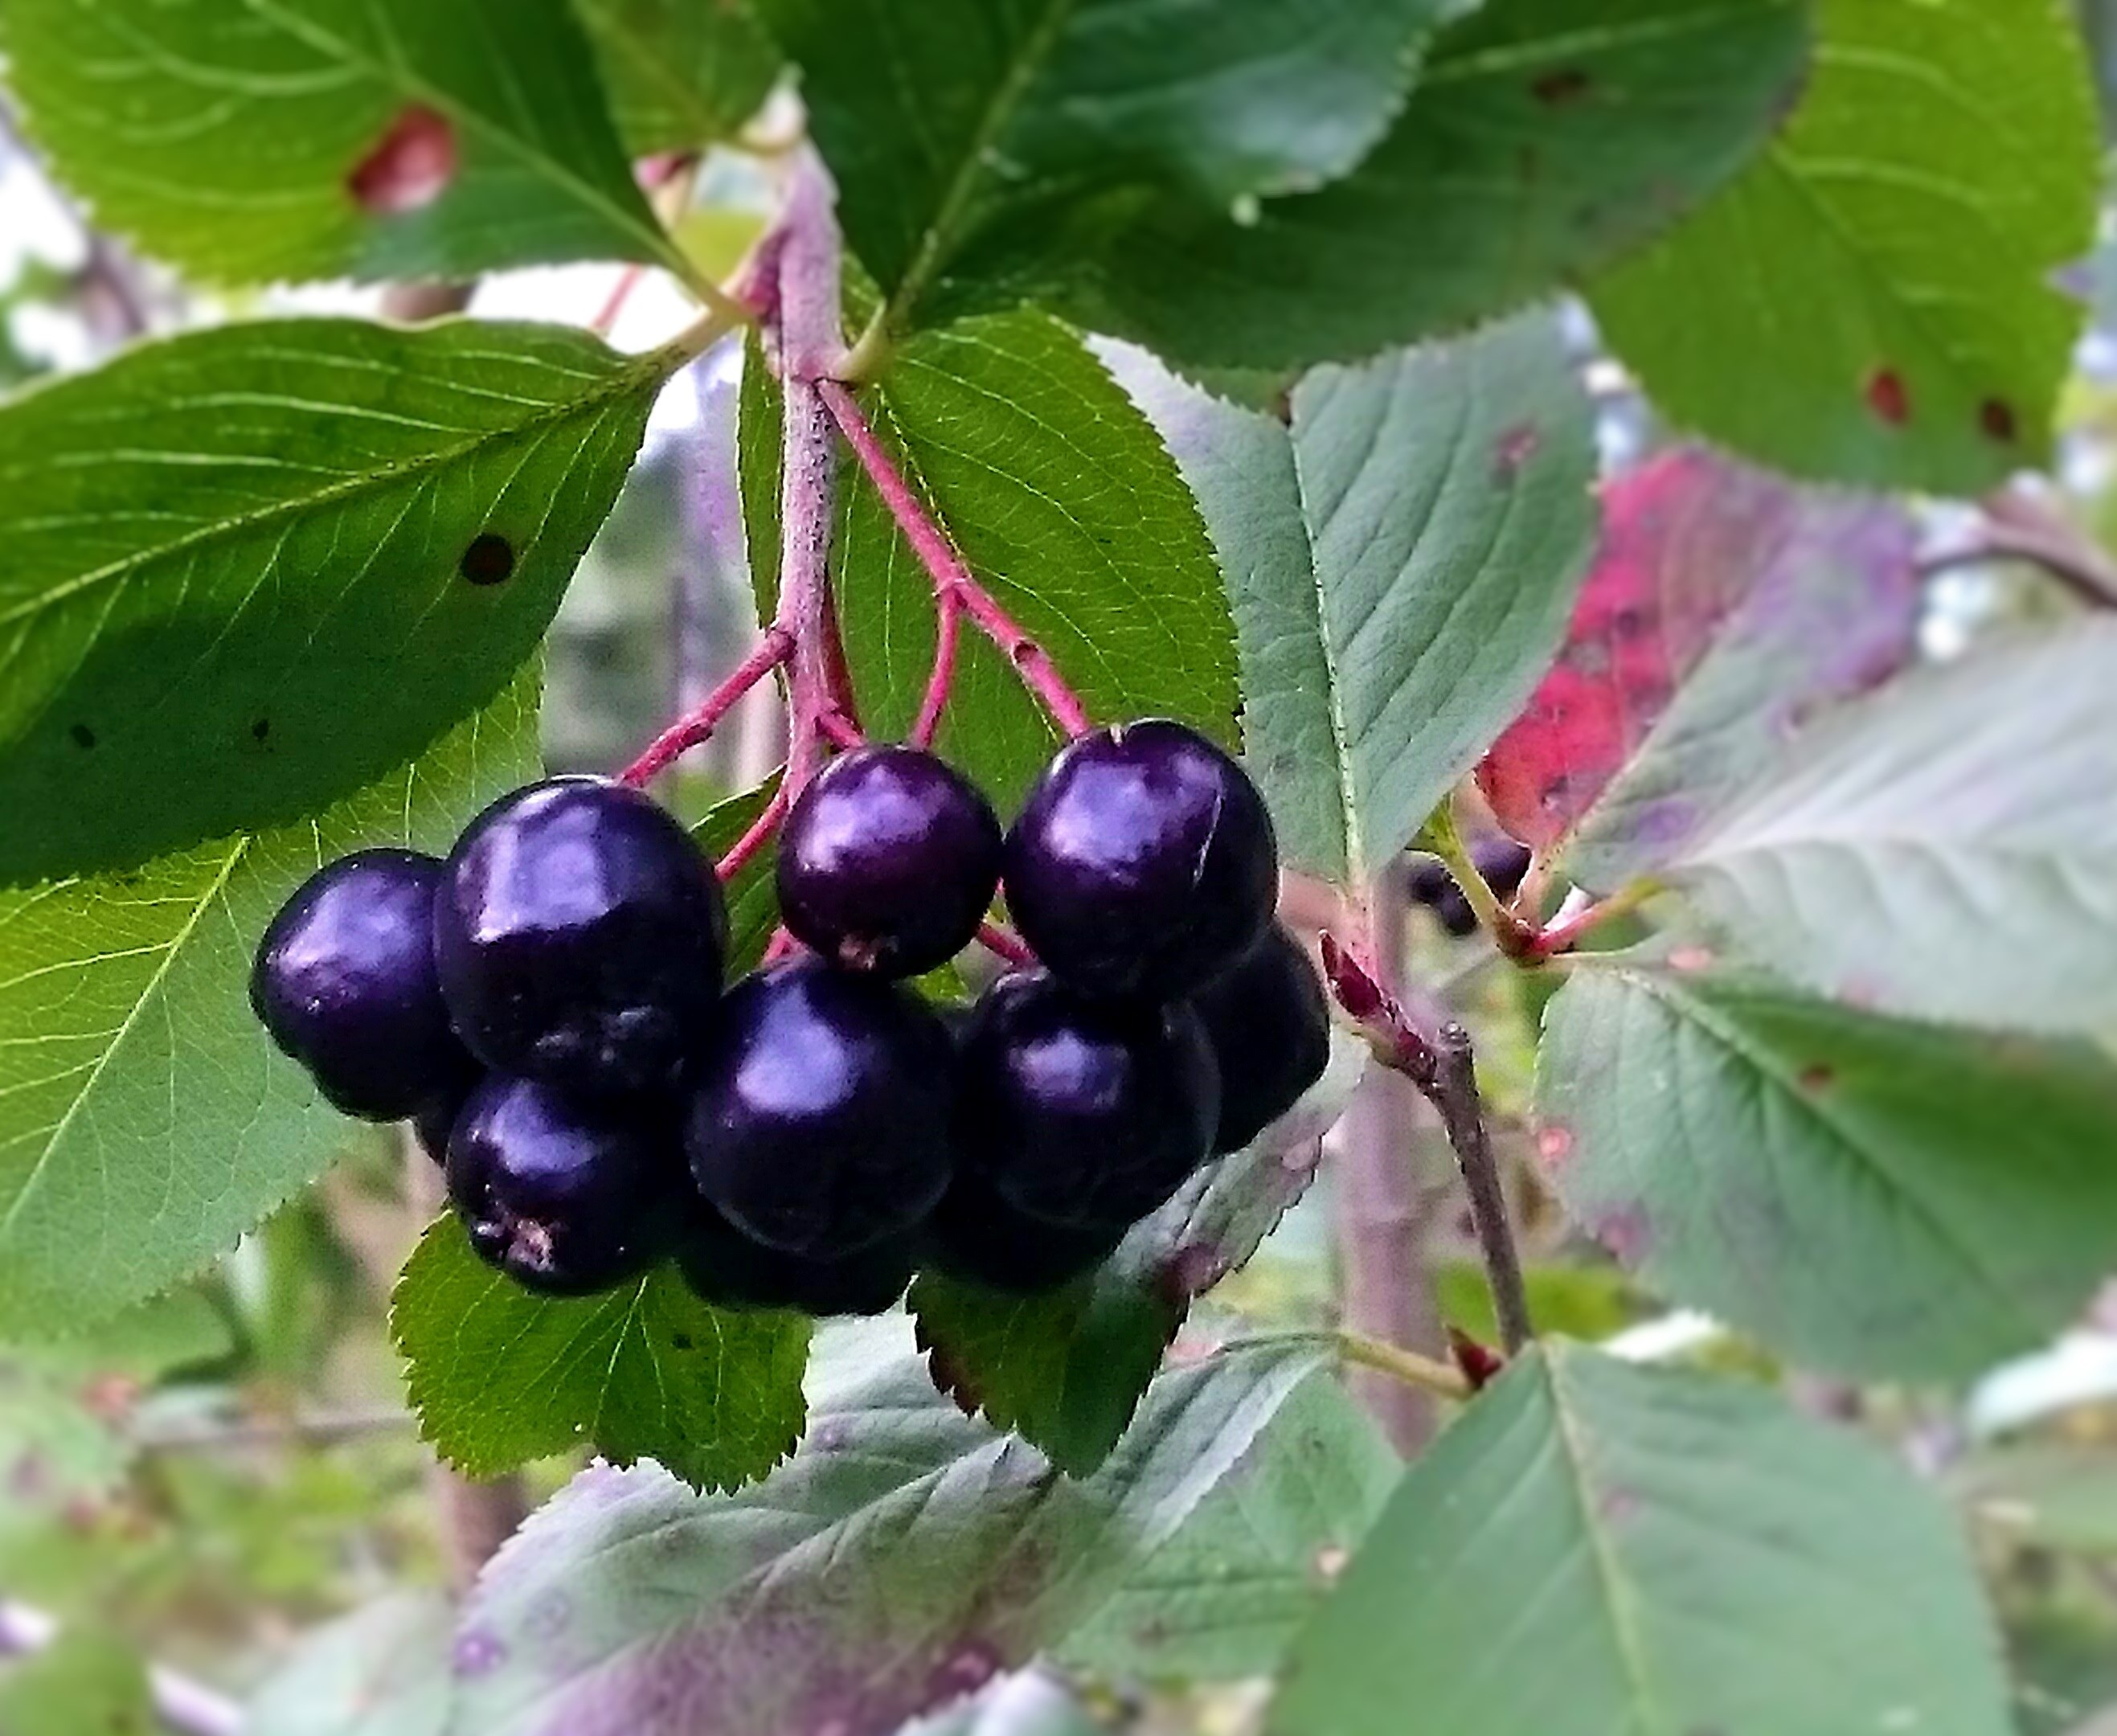
tree, branch, blossom, plant, fruit, berry, flower, food, produce, blackberry, shrub, flowering plant, currant, damson, chokeberry, woody plant, land plant, zante currant, chinese hawthorn, dewberry